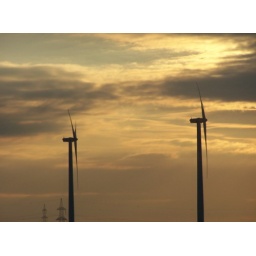
This Pic was taken from behind the glass window in a moving train. From Budapest to Vienna in a Train.